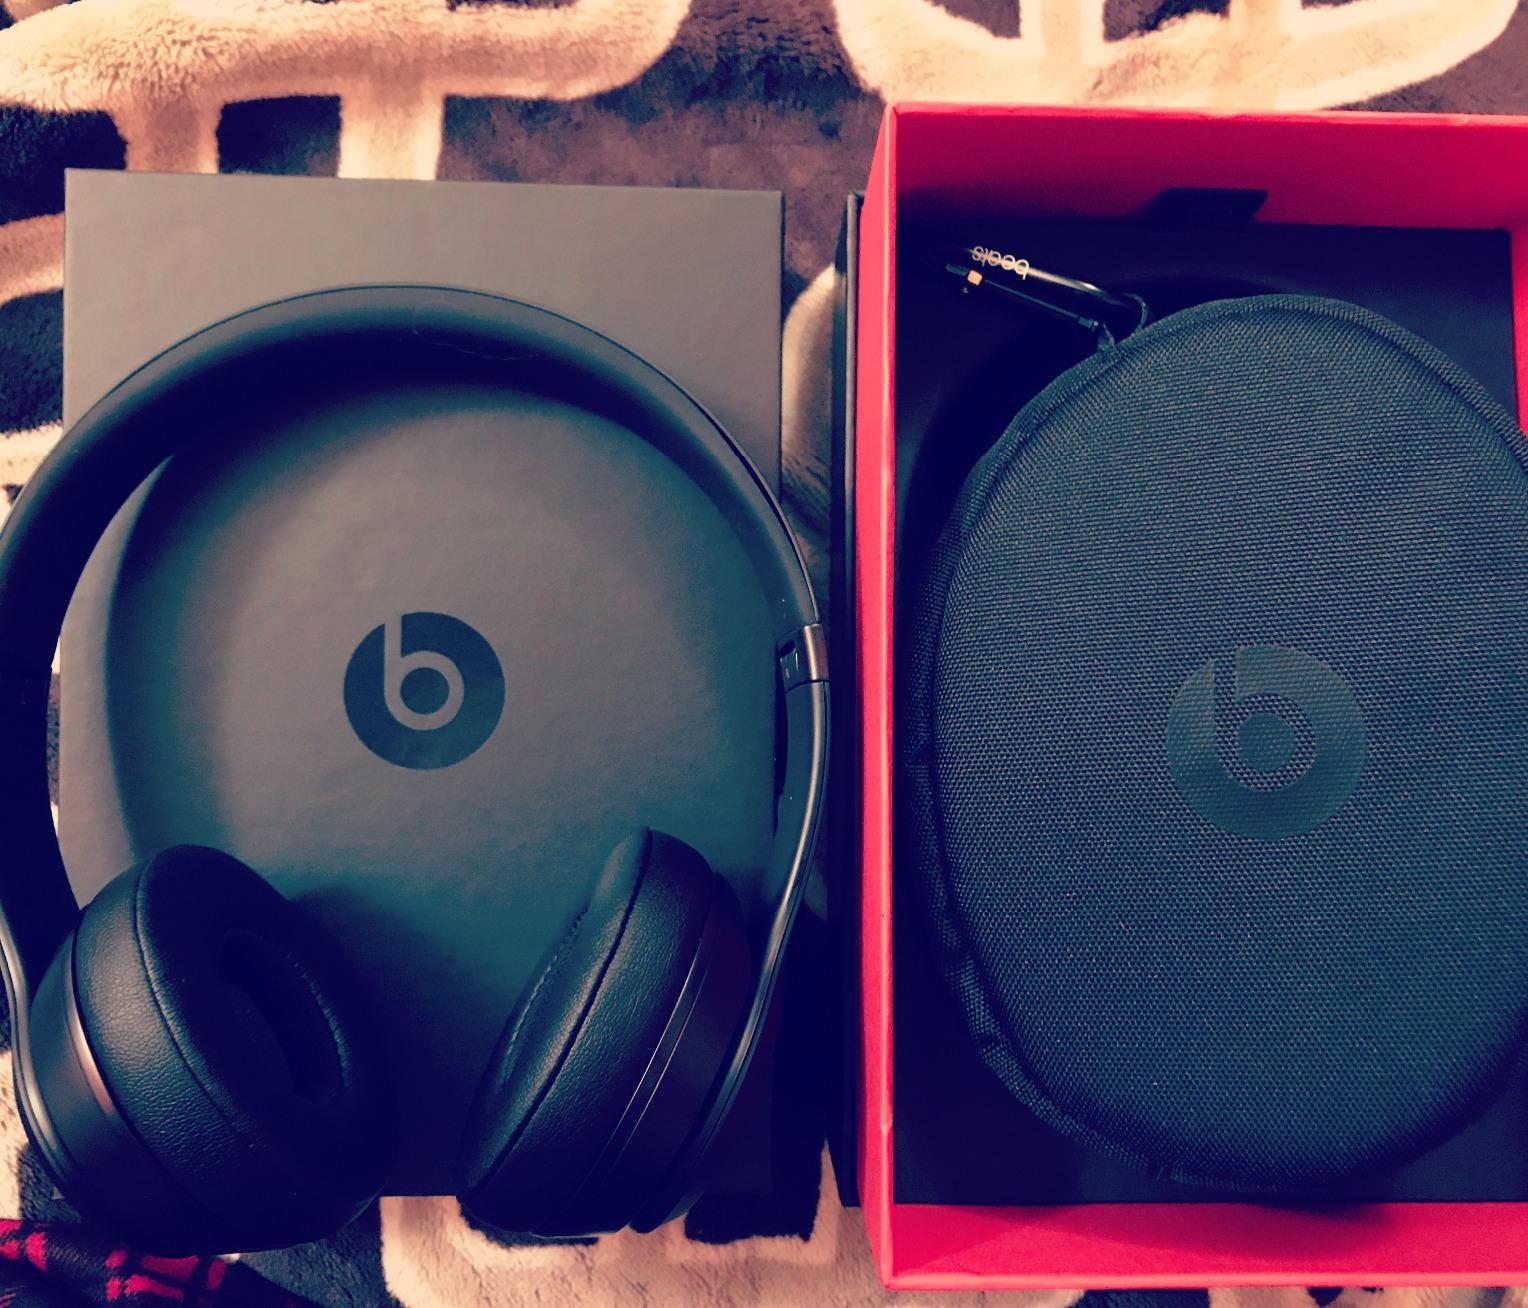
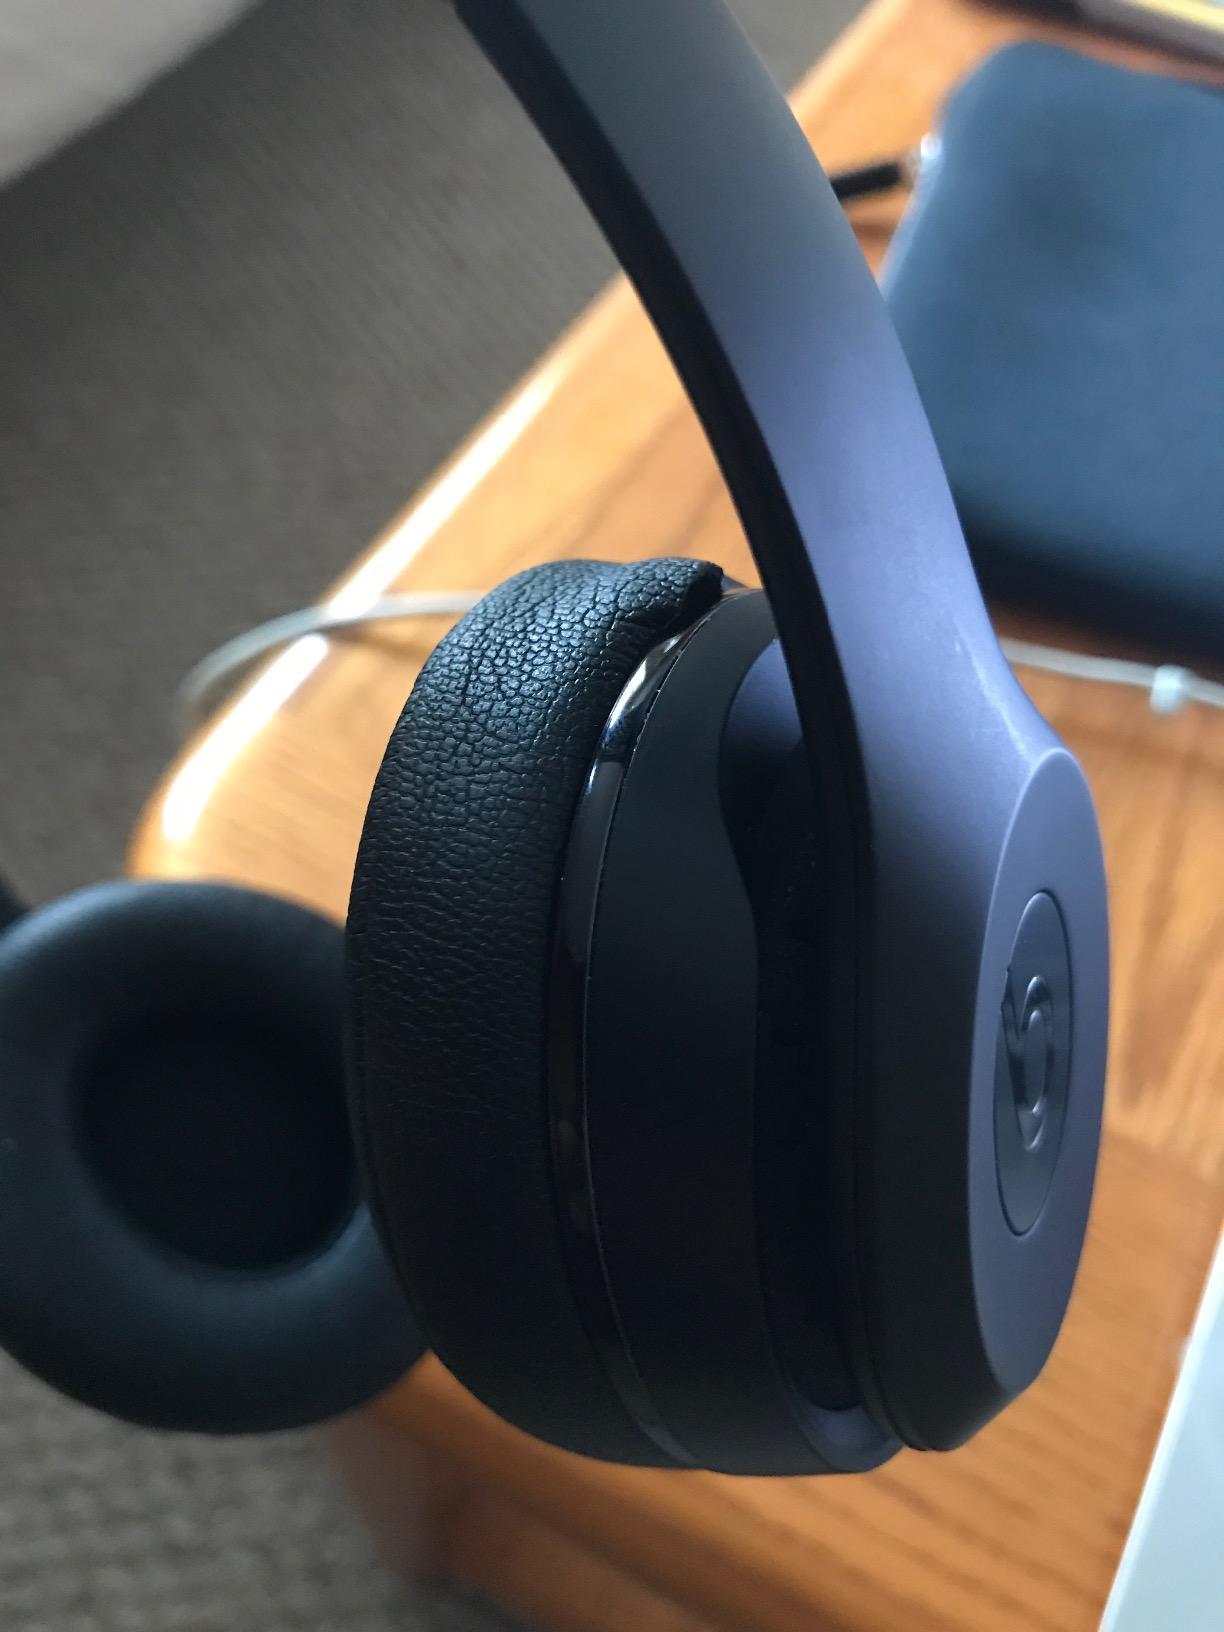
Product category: headphones
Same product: yes